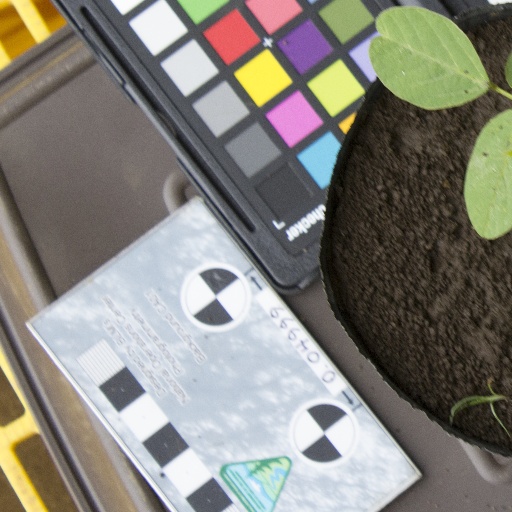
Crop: soybean